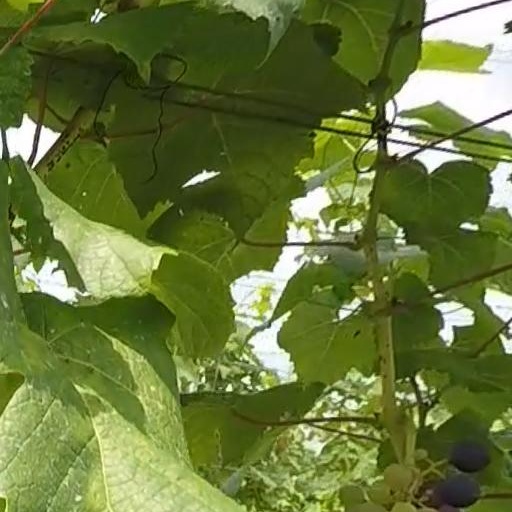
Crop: grape